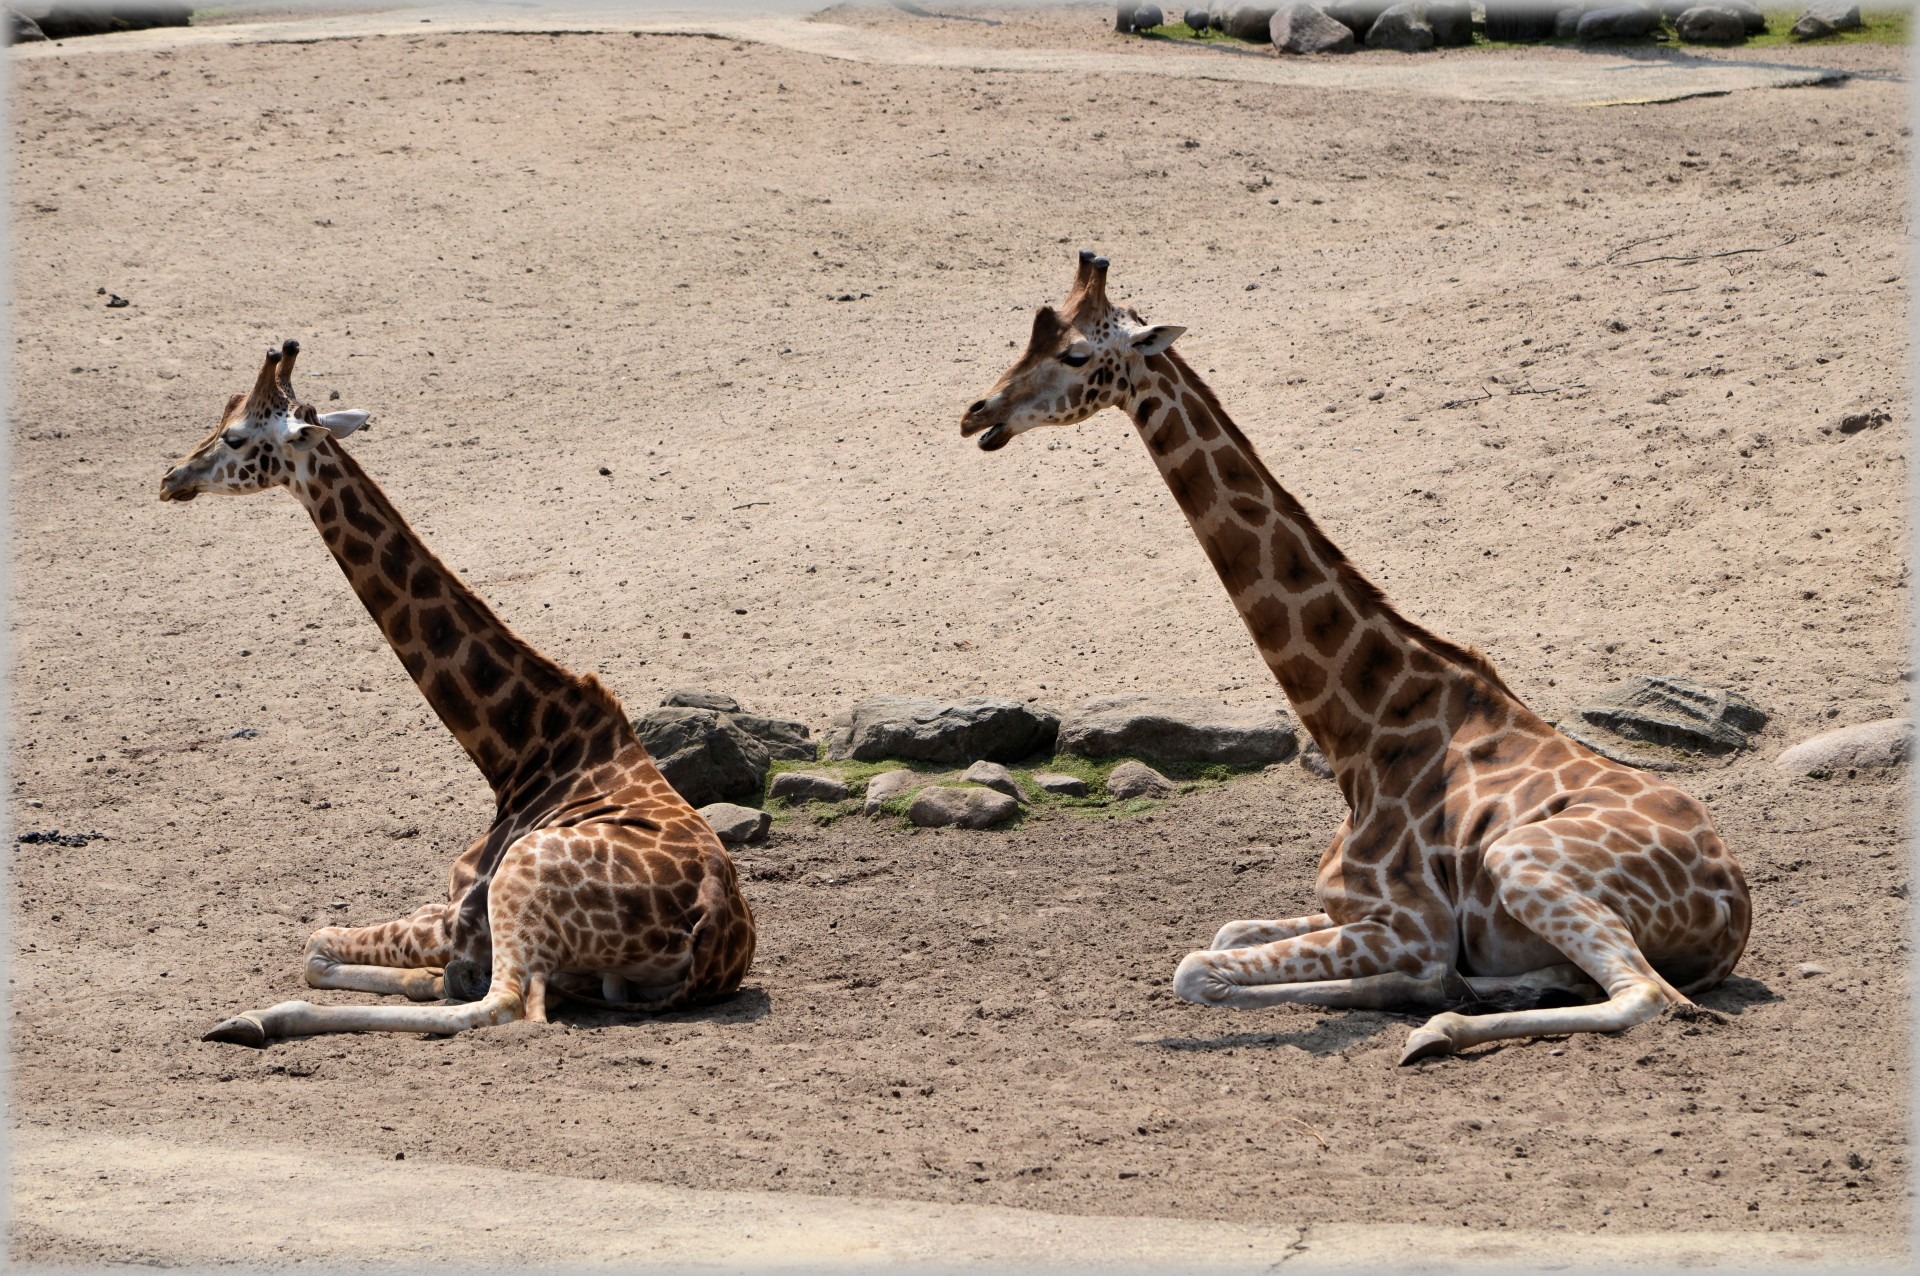
animal, wildlife, wild, zoo, mammal, fauna, savanna, giraffe, savannah, neck, vertebrate, parks, ruminant, safari, herbivore, giraffidae, giraffa camelopardalis